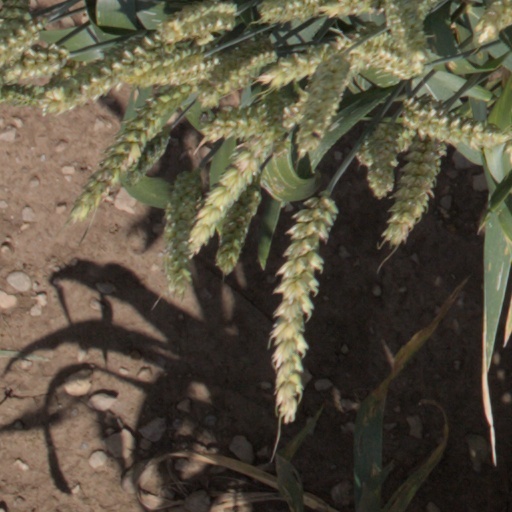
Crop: wheat